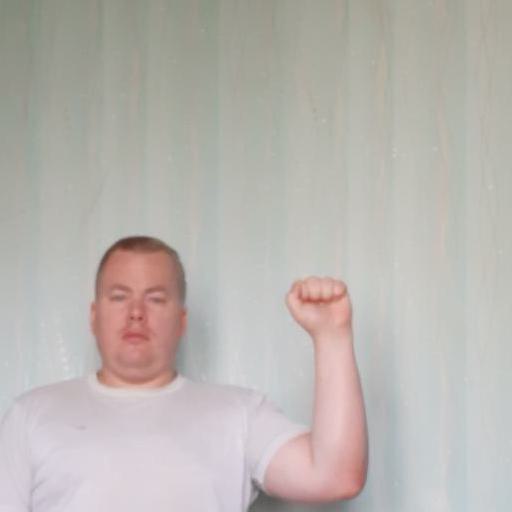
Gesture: fist